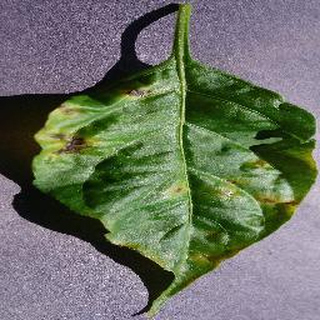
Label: bell_pepper_bacterial_spot